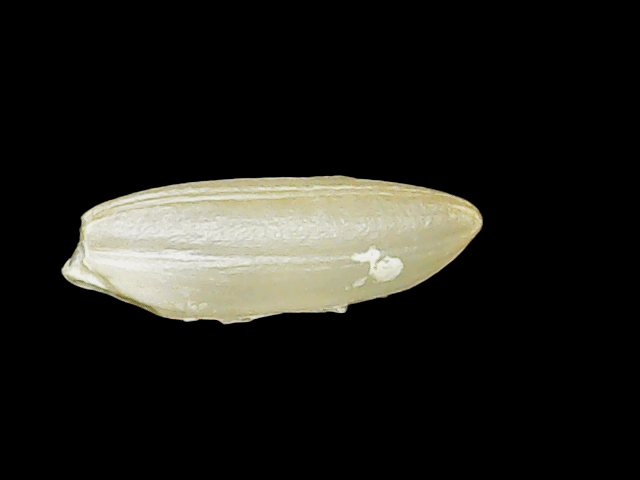
Rice variety: Binadhan12